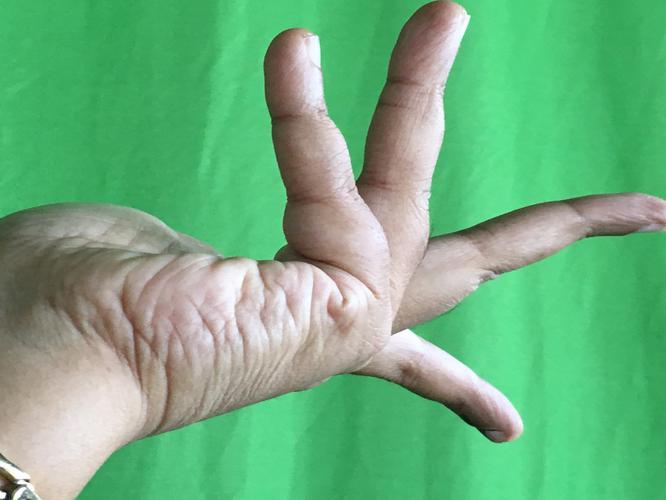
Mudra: Alapadmam
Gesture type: single_hand